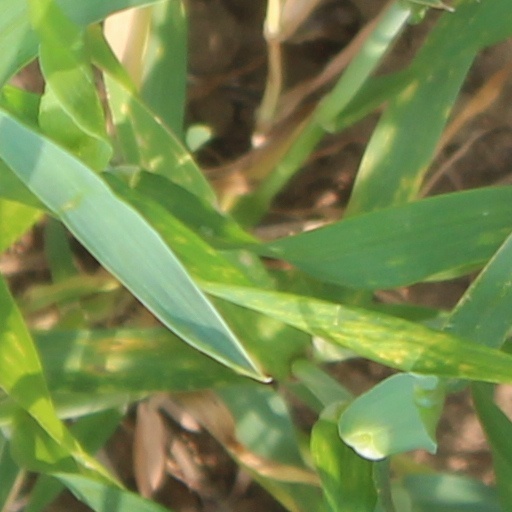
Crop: wheat